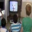
Label: television